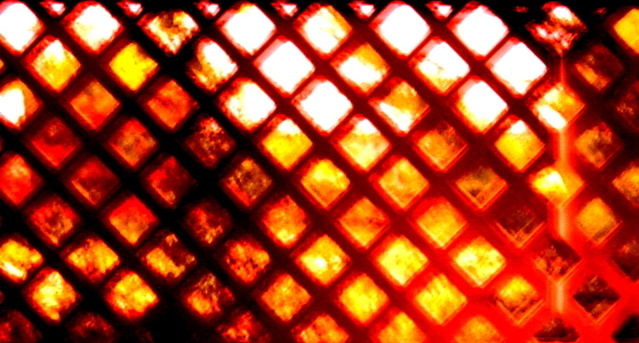
Texture: grid